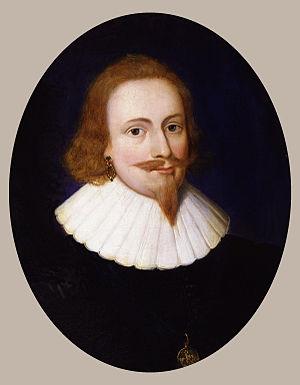
Jacques Stuart est roi d'Écosse sous le nom de Jacques VI à partir du 24 juillet 1567, ainsi que roi d'Angleterre et d'Irlande sous le nom de Jacques Iᵉʳ à partir du 24 mars 1603. Jacques règne jusqu'à sa mort en union personnelle sur les trois royaumes, qui conservent néanmoins leur indépendance et leurs institutions propres.
Robert Carr, 1ᵉʳ comte de Somerset, fut un favori du roi d'Angleterre Jacques Iᵉʳ.